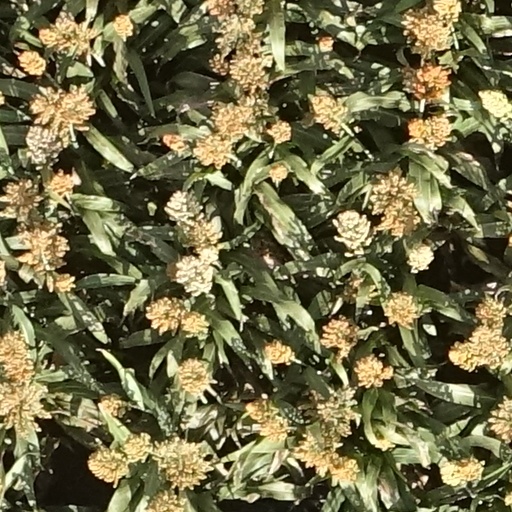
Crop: sorghum